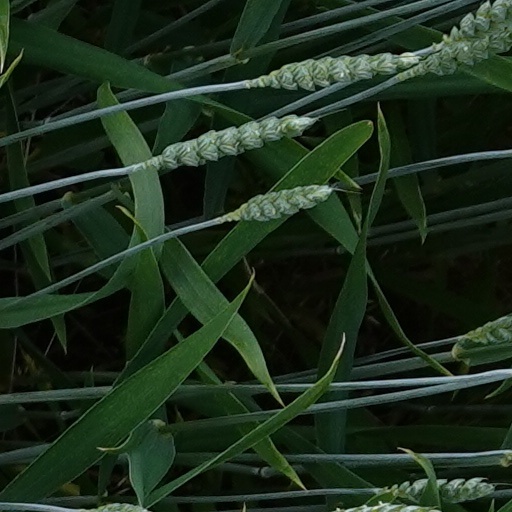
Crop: wheat